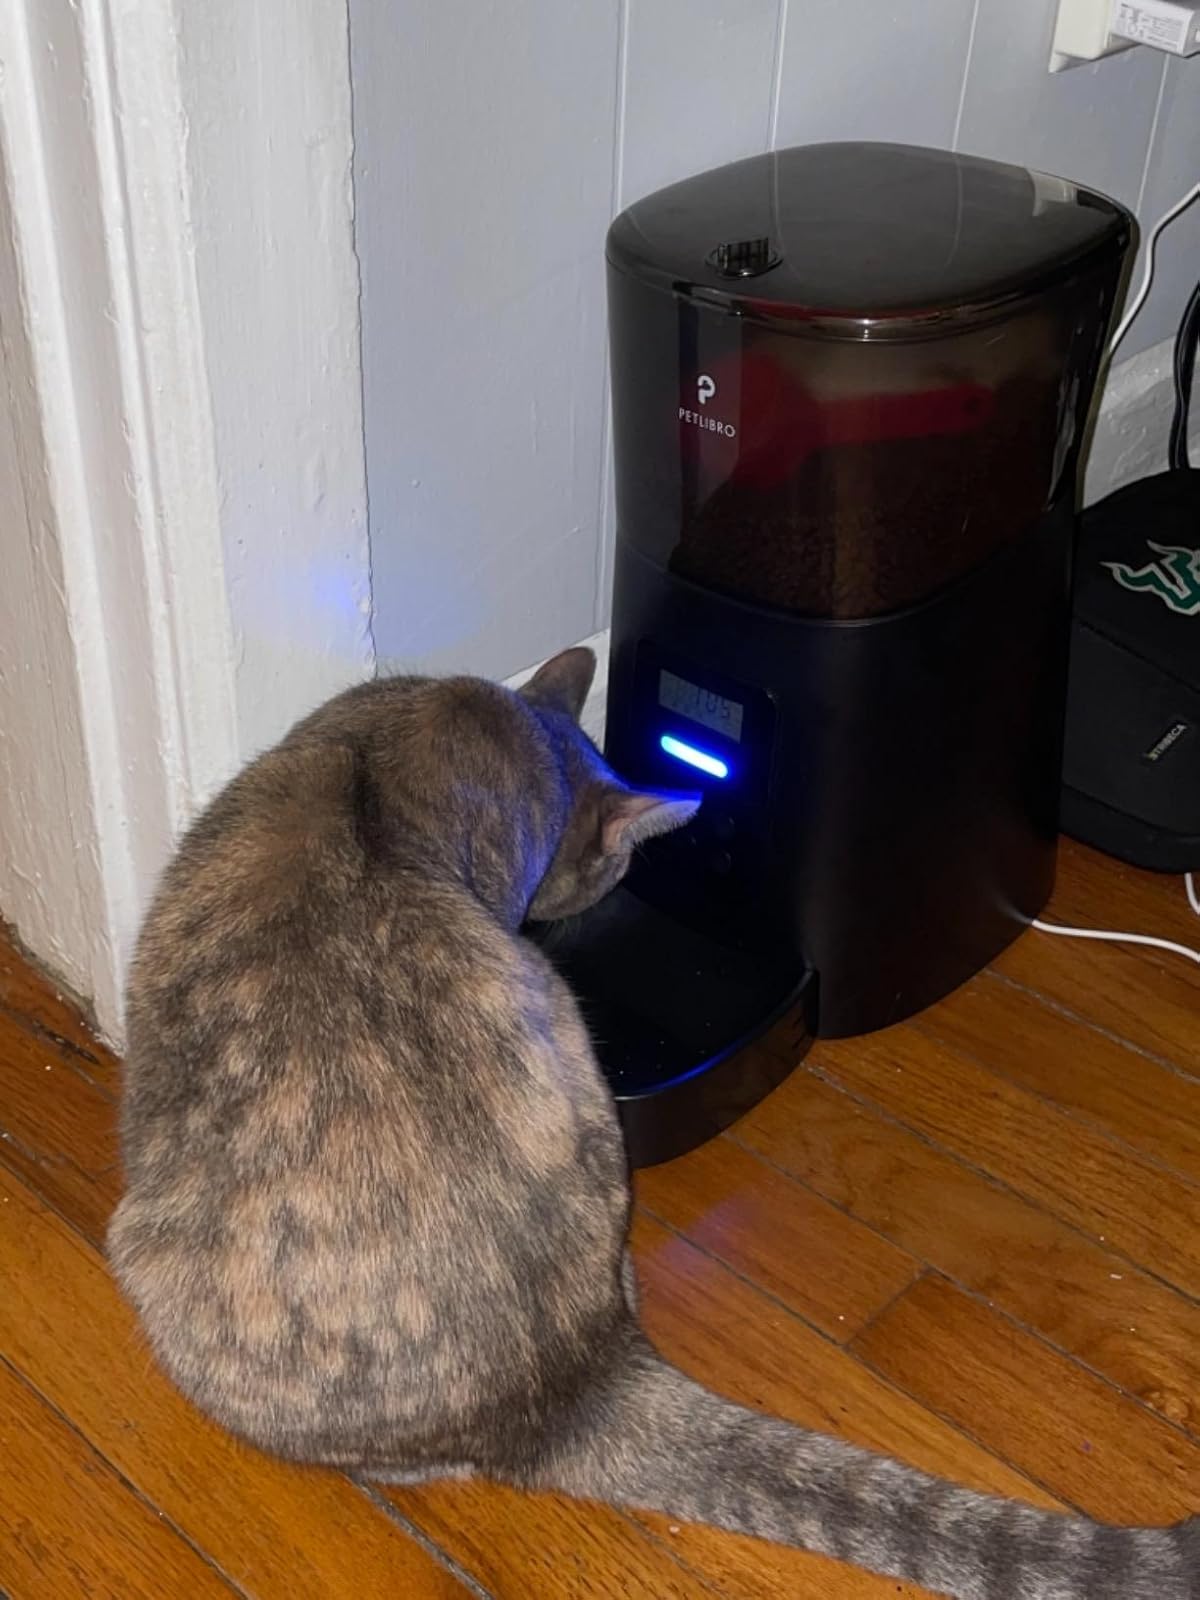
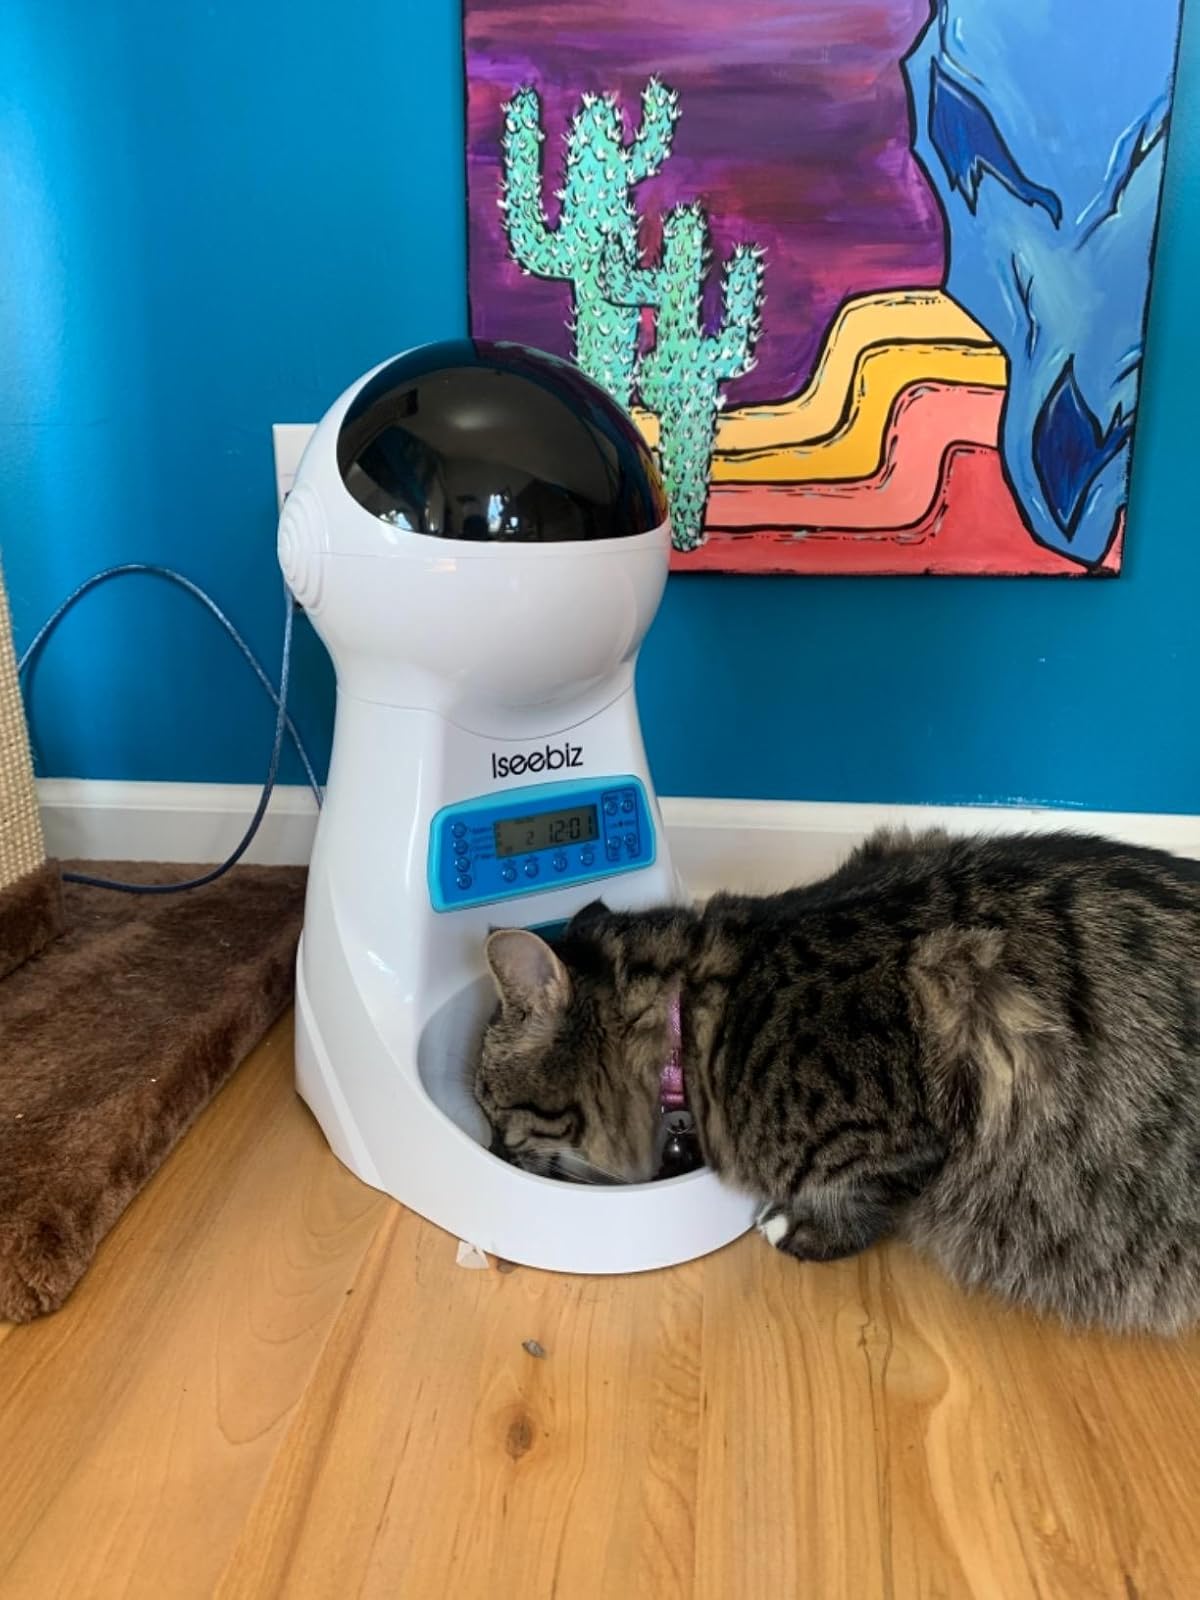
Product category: items_feeder
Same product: no